Jineth Bedoya Lima

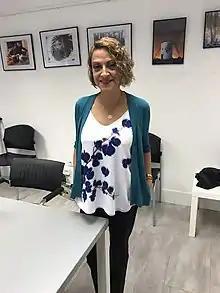
Jineth Bedoya presenting Manual for journalists for the treatment of gender violence in Madrid. 26 October 2017

In November 2010, Bedoya released her book "Vida y muerte del Mono Jojoy" about Víctor Julio Suárez Rojas, better known as "Mono Jojoy", a FARC leader who had recently been killed. The book alleged that Mono Jojoy had issued an assassination order against Caracol Radio journalist Néstor Morales. In response, the FARC-aligned news agency Noticias Nueva Colombia posted a headline on its website accusing her of being a military intelligence agent, causing the Colombian-based Foundation for Press Freedom and Canadian Journalists for Free Expression to issue statements of concern for her safety.